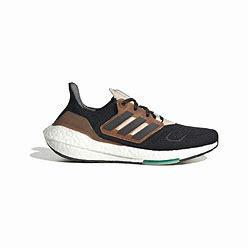
Brand: Adidas
Model: Ultraboost 22 Lauf